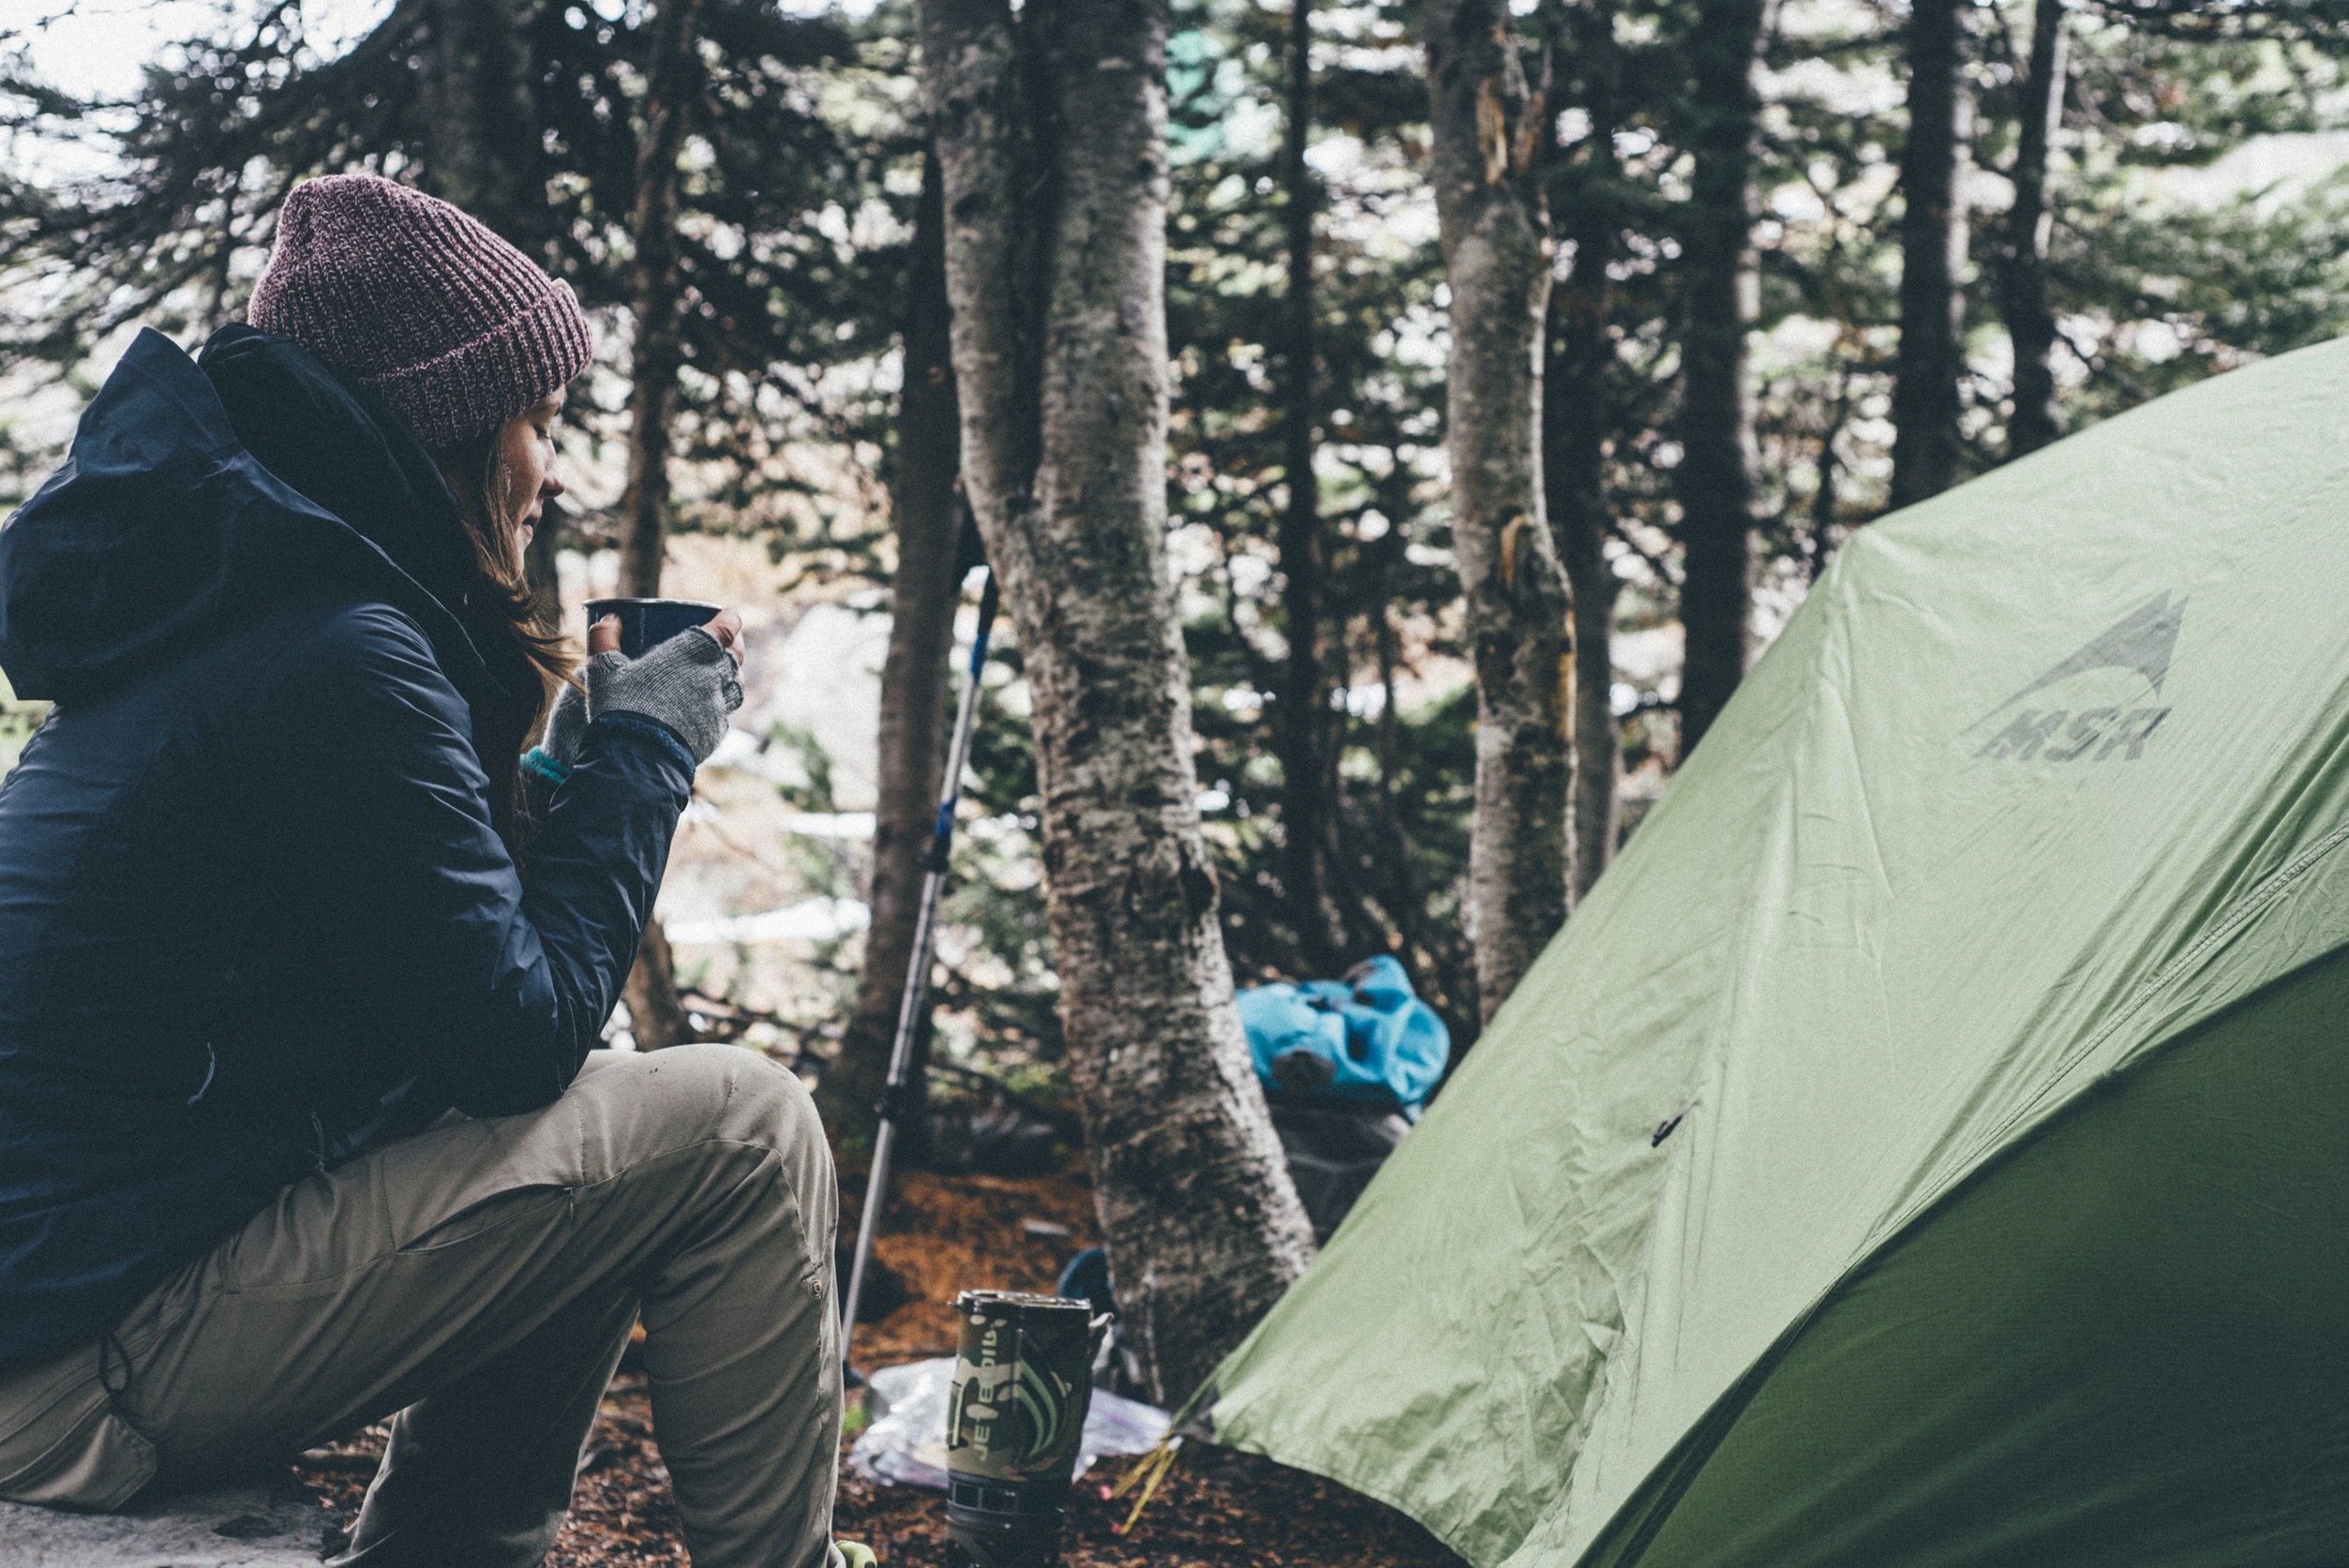
nature, winter, people, girl, woman, gear, hat, camping, jacket, tent, hood, beanie, trees, pants, outdoors, toque